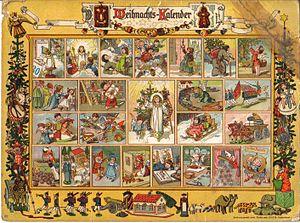
En Allemagne, les fêtes de Noël, appelées Weihnachten, sont célébrées sur une grande partie du mois de décembre.